Tadeusz Kossak

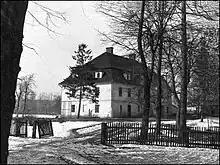
Kossak Manor in Górki, burned to the ground in 1945

In 1925 Kossak published his war memoires, "Wspomnienia wojenne (1918-1920)" about the war against The Bolsheviks. He was also the author of a book titled ""Jak to było w armii austriackiej"" - 'How it was in the Austrian Army' - published in 1927. He died in July 1935 and is buried in Górki Wielkie.